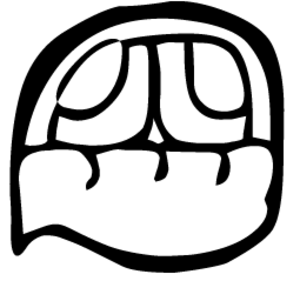
Tzolk'in
Tzolk'in er det navn, som forskere har givet til den 260-dages kalender, som stammer fra den præcolumbianske mayakultur i Mellemamerika. Tzolk'in bruges stadig af visse mayastammer i højlandet i Guatemala.